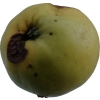
Label: Apple 13